Cass Historic District

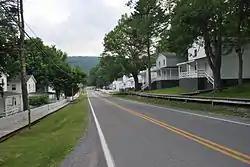
Cass, West Virginia, July 2008

Cass Historic District is a national historic district located at Cass, Pocahontas County, West Virginia. The district encompasses 79 contributing buildings and 1 contributing structure. Cass was founded in 1902 as a company town for lumbering by the West Virginia Pulp and Paper Company. The district features three classes of housing: class three houses for day laborers, class two houses for section foreman and office personnel, and class one houses for persons in management positions. The class three houses measure 30 feet by 20 feet, and are very stout, rectangular two-story frame structures, with front and rear porches. Non-residential buildings include the former hospital, clubhouse, town building, lodge hall, former Methodist and Presbyterian churches, old school building, and the company store.